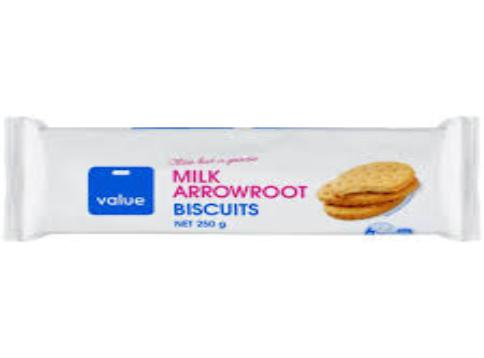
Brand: Arrowroot biscuits
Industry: Food